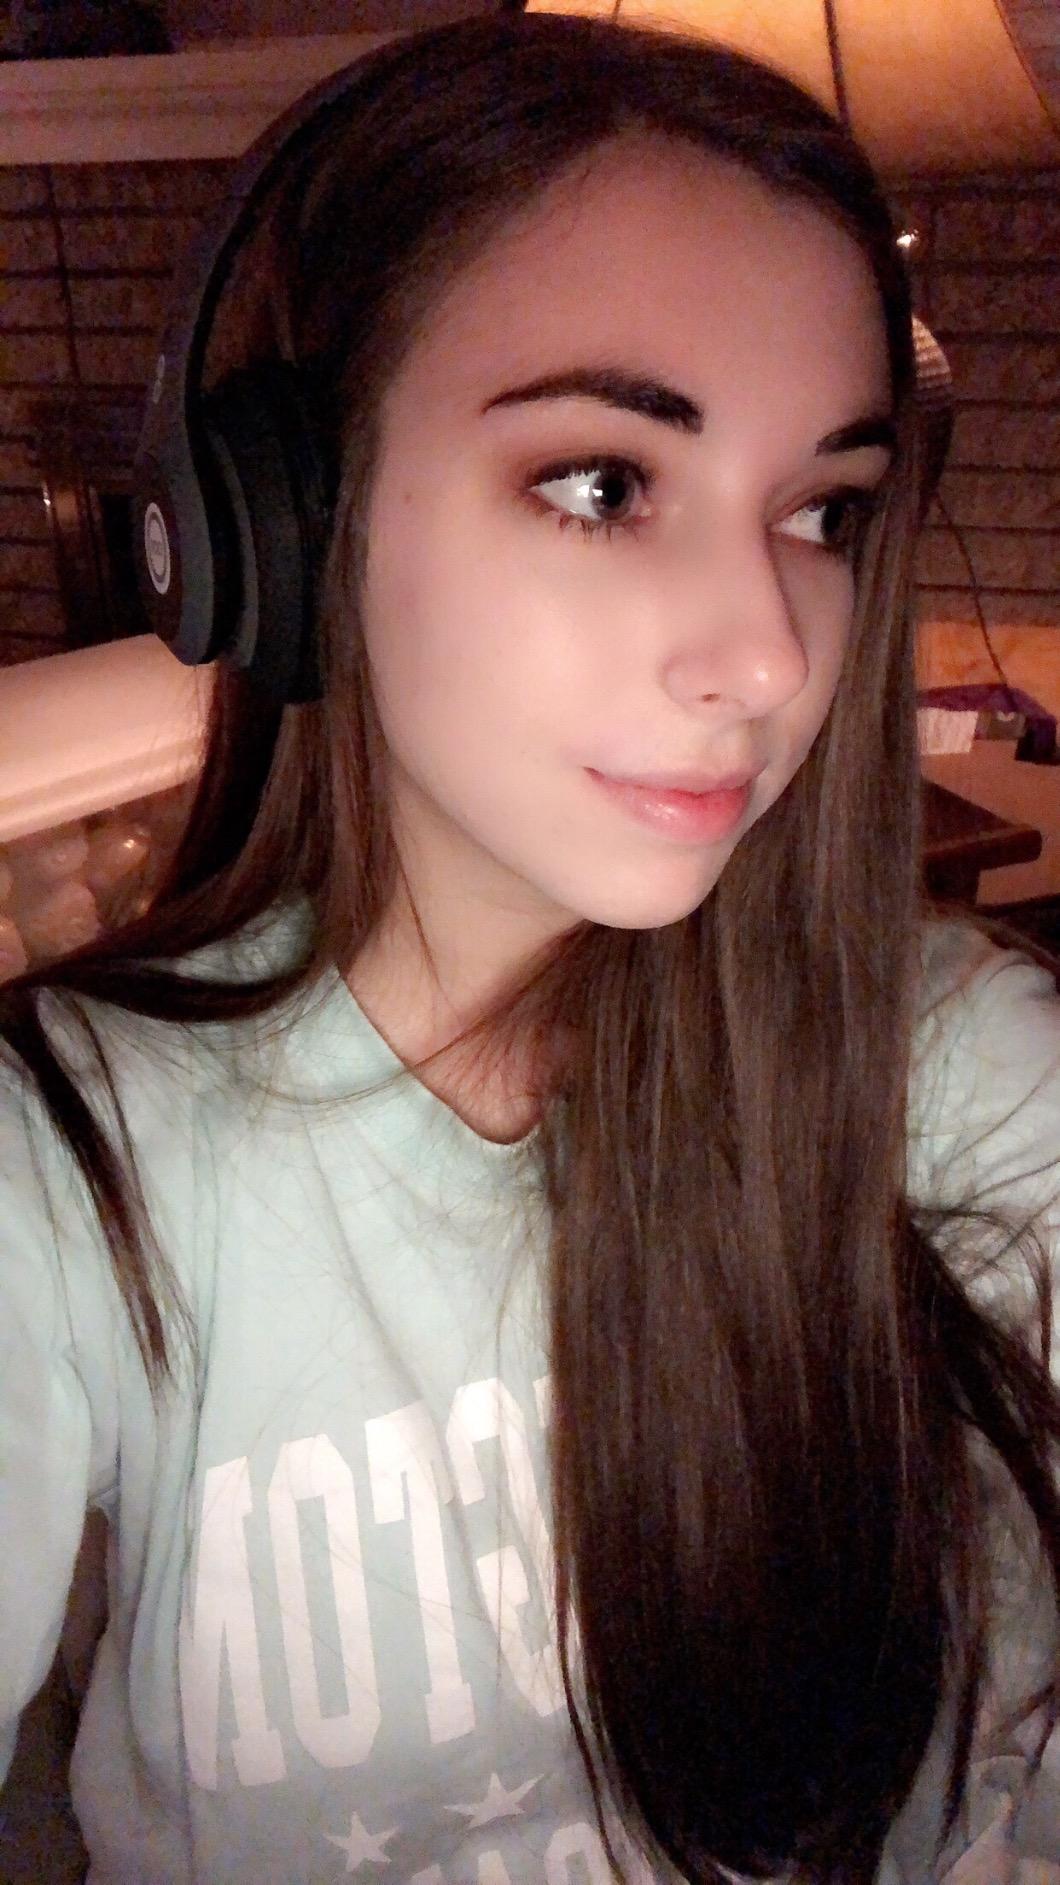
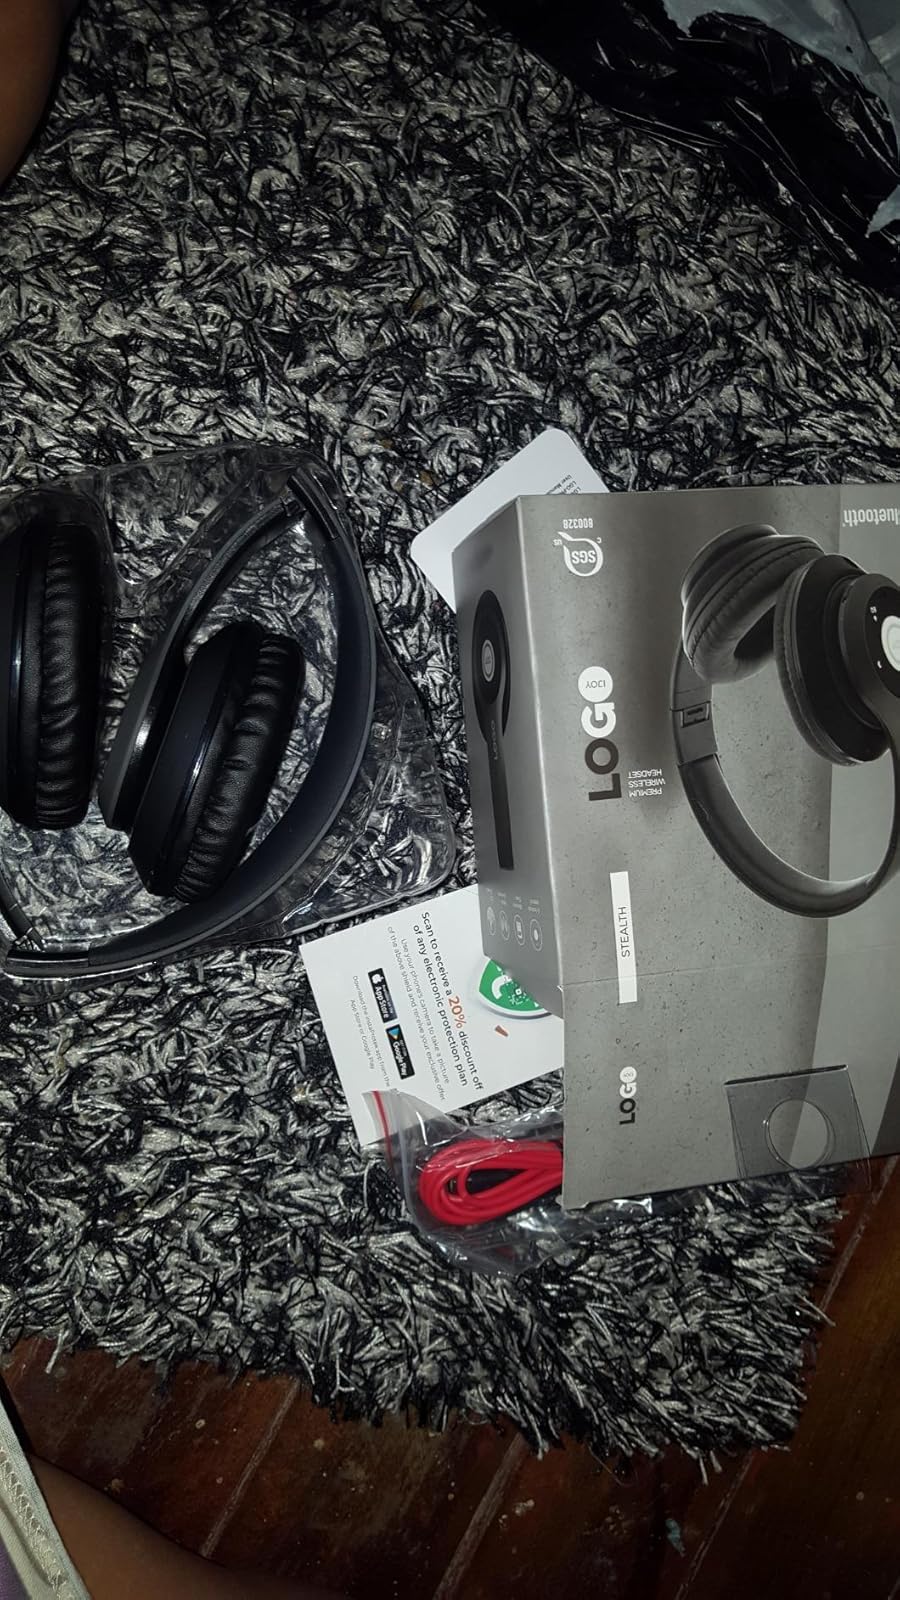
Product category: headphones
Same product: yes